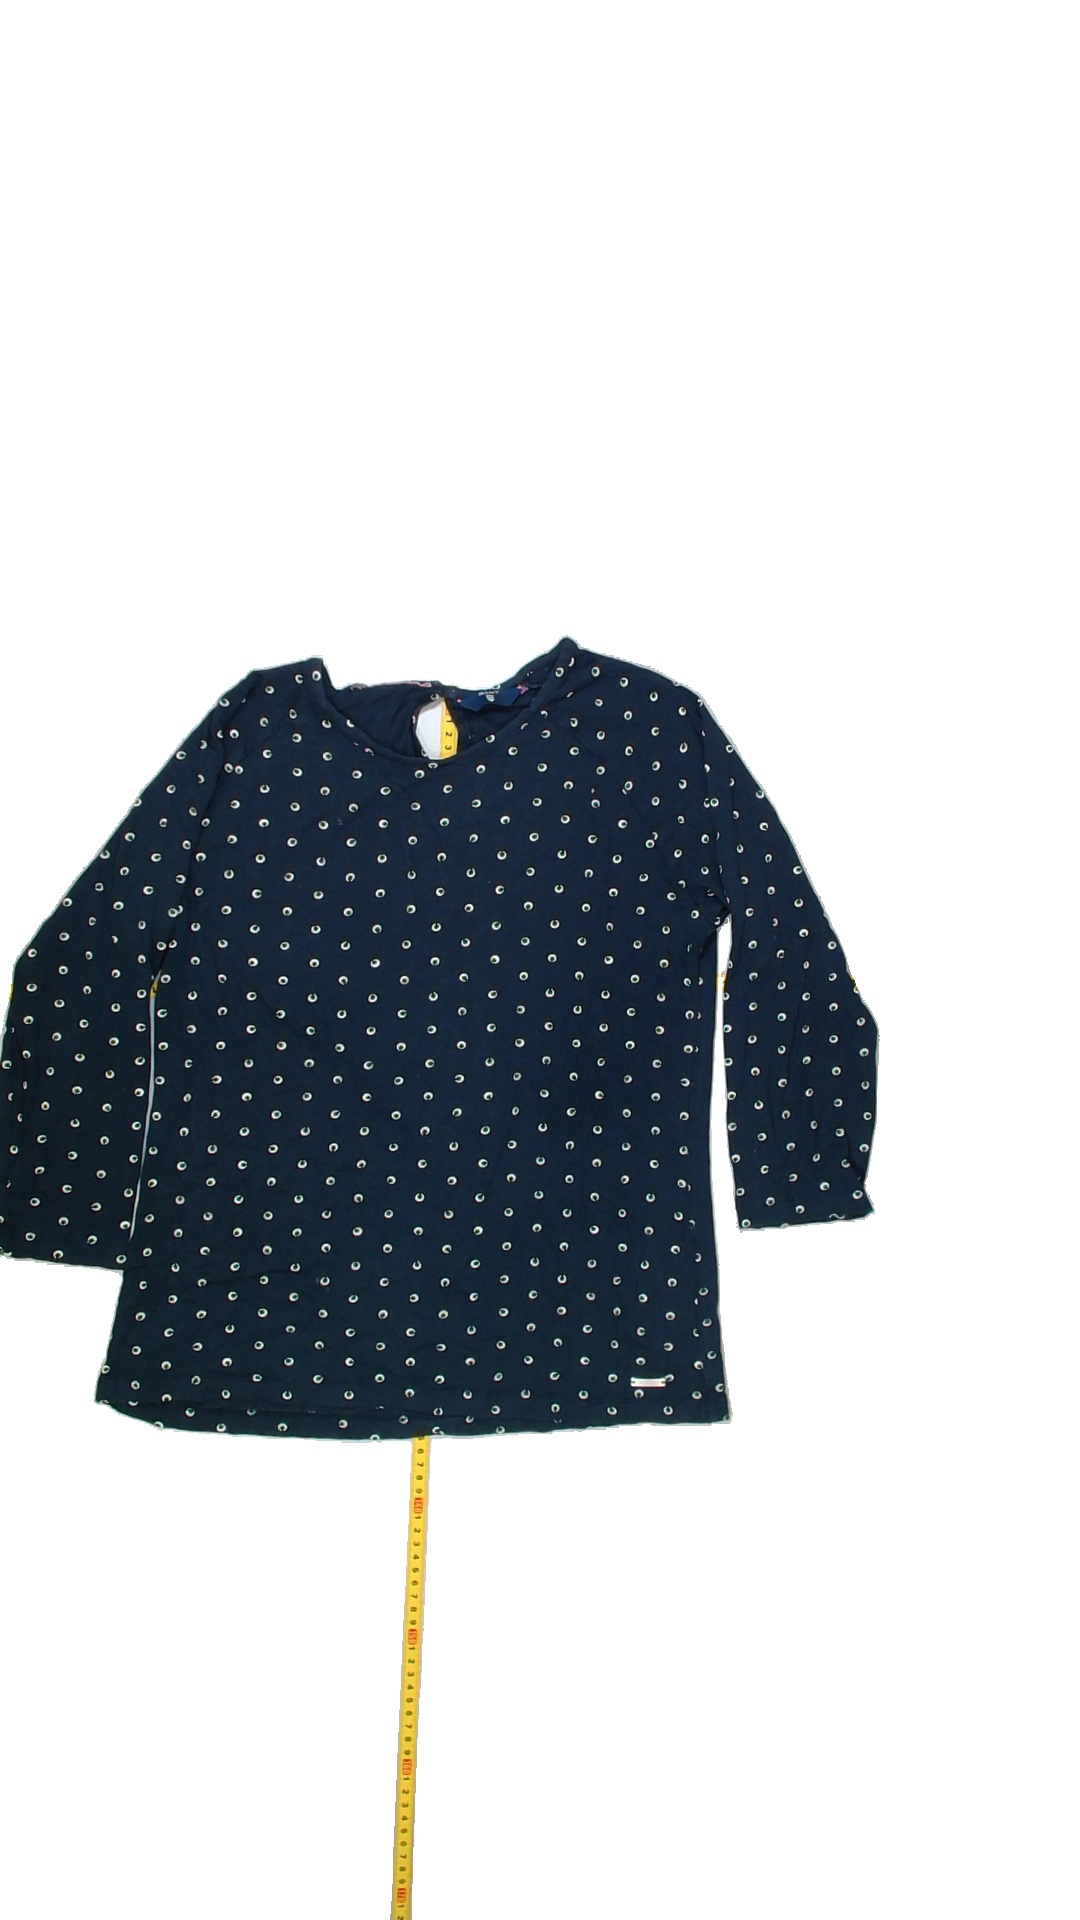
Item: Shirt (Ladies)
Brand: Gant
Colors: Blue
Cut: Regular, C-collar
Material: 100%viscose
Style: No trend
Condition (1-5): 3
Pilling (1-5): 4
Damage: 0
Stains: Yes
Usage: Export
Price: <50